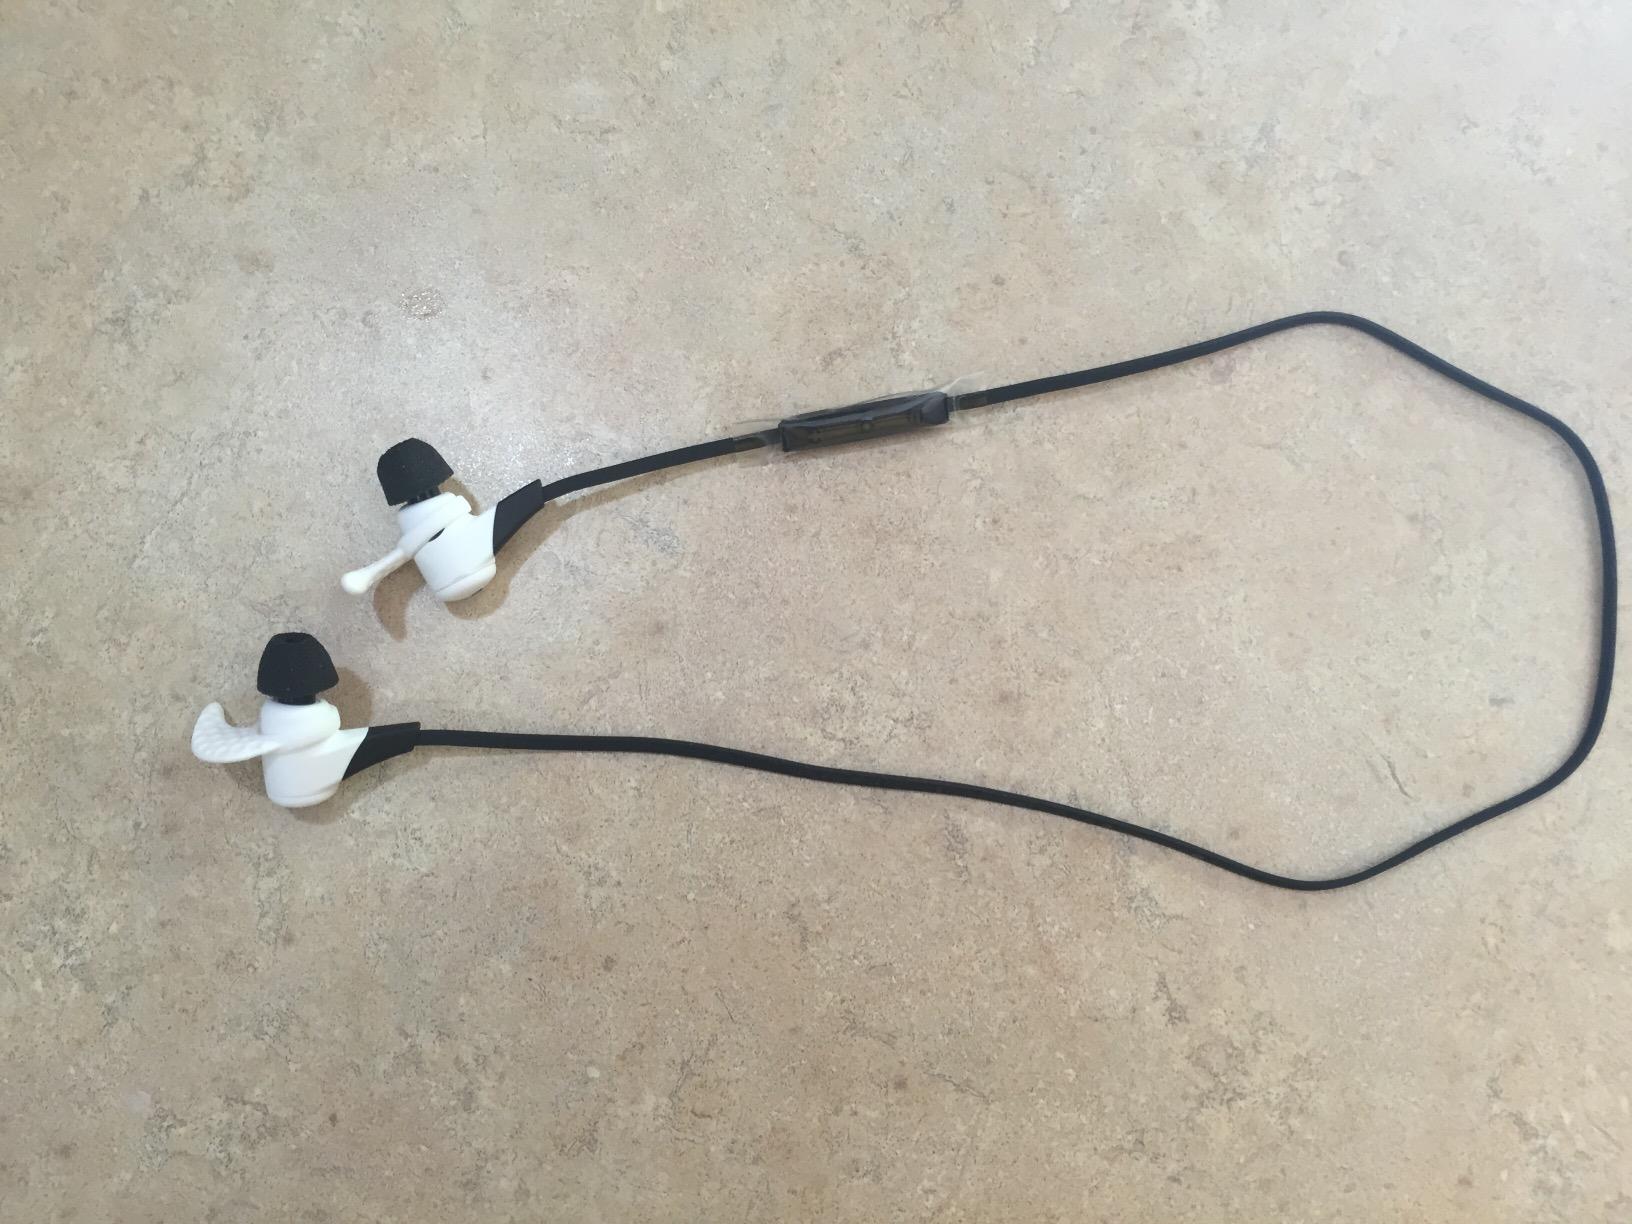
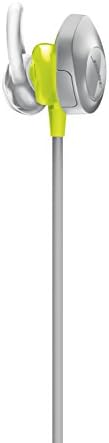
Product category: headphones
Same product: no